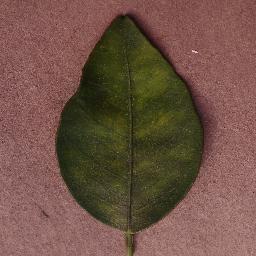
Label: Orange___Haunglongbing_(Citrus_greening)